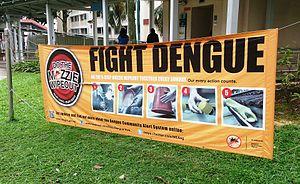
La dengue est la plus fréquente et la plus répandue des arboviroses ou infections virales transmises par des arthropodes. Elle est due aux virus de la dengue, de la famille des Flaviviridae, transmis à l'être humain par l'intermédiaire d'un moustique diurne, principalement Aedes aegypti, puis Aedes albopictus.